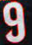
Number: 9